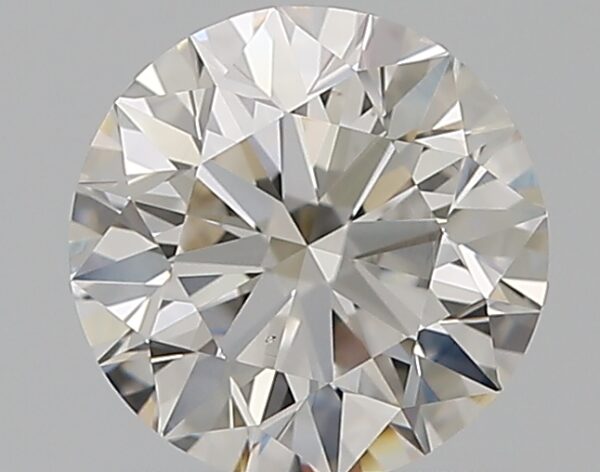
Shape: round
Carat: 0.92
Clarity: VS2
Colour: I
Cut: EX
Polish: EX
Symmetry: EX
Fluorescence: N
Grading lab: GIA
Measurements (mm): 6.17 x 6.2 x 3.87